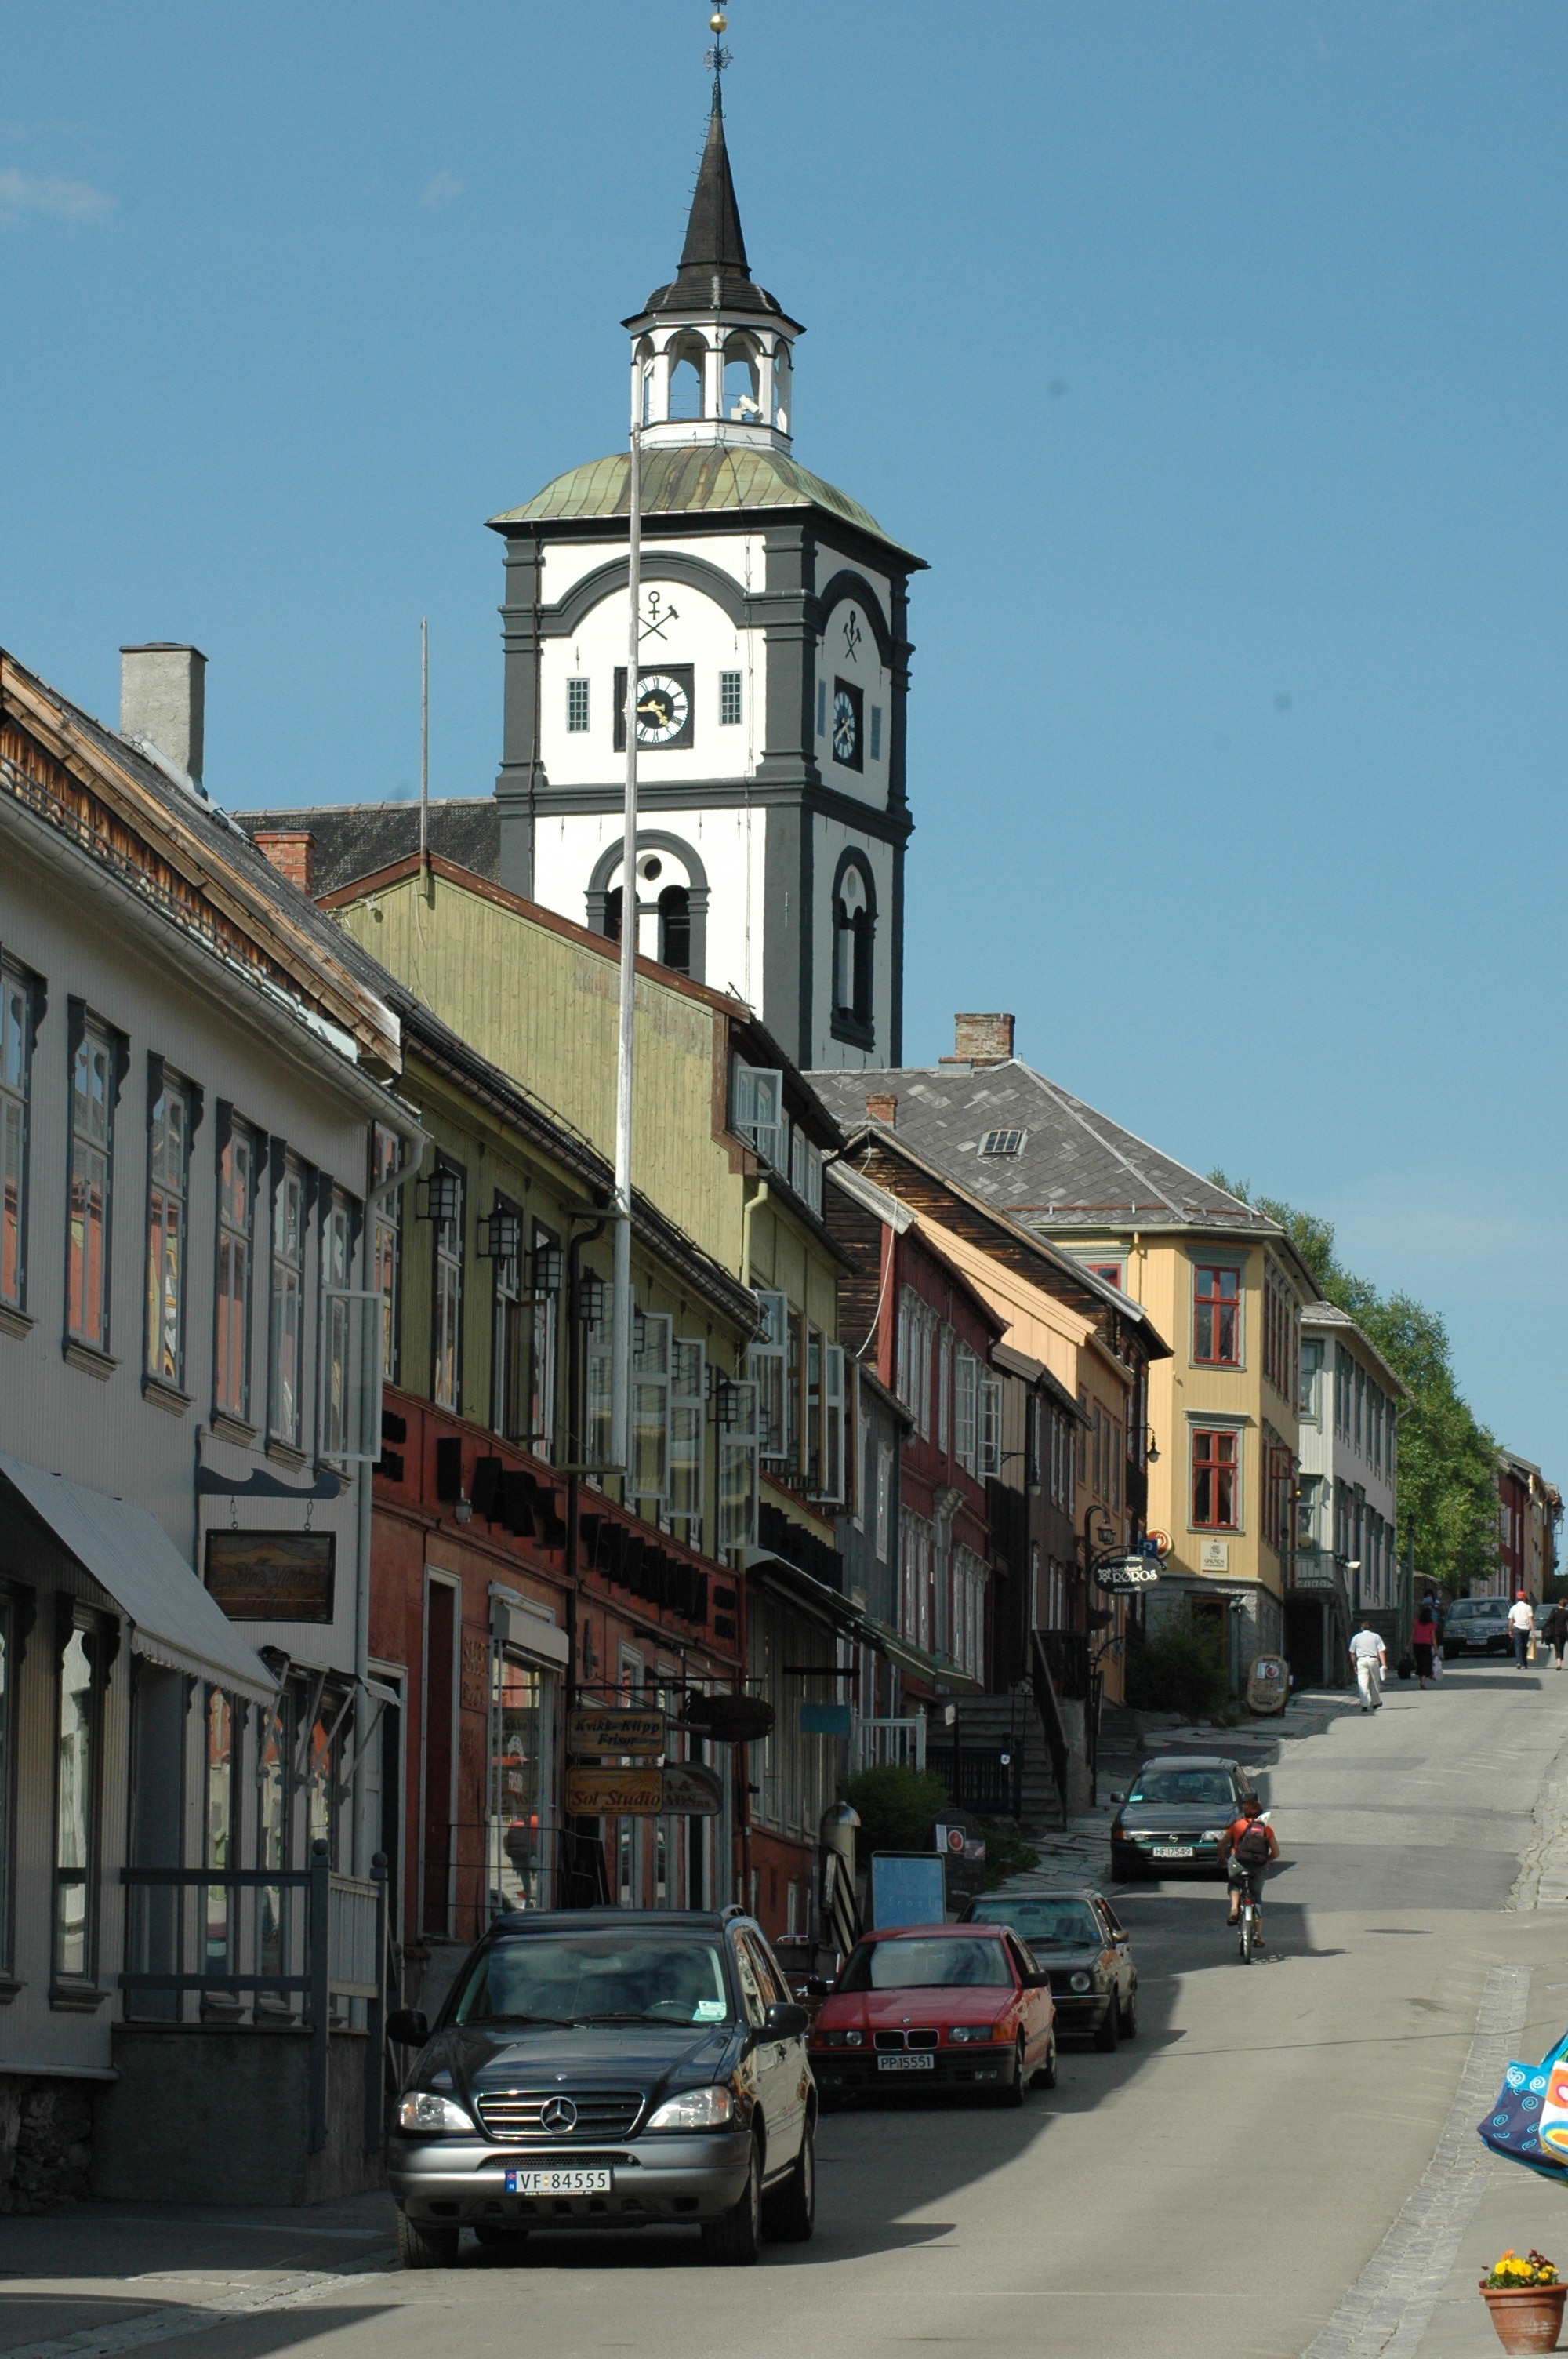
architecture, road, street, town, city, cityscape, downtown, tower, landmark, church, infrastructure, norway, neighbourhood, r ros, urban area, human settlement